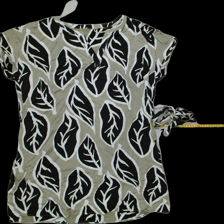
View: front
Type: Dress
Category: Ladies
Brand: Not Applicable
Colors: Multicolor
Material: 100%viscose
Pattern: Floral print
Cut: Loose, V-collar
Trend: No trend
Stains: No
Damage: 0
Price range: 50-100
Recommended usage: Reuse